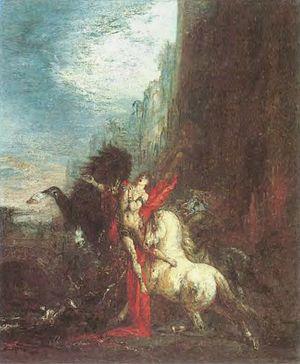
Un cheval carnivore est un cheval connu pour consommer une plus ou moins grande quantité de viande, ou d'autres produits carnés, dans son régime alimentaire. Ces attestations relèvent aussi bien de la mythologie, avec entre autres les juments de Diomède, que de récits vérifiés et plus contemporains. Il est possible que la capacité méconnue de certains chevaux à digérer la viande provienne de leur histoire évolutive.
Diomède dévoré par ses chevaux est le nom de trois tableaux du peintre français Gustave Moreau. La première version, à l'huile sur toile, est réalisée en 1865 pour le musée des beaux-arts de Rouen. Une version différente a l'aquarelle est peinte l'année suivante, puis une troisième, à l'huile sur toile, en 1870. Par ailleurs, Moreau a réalisé de nombreux croquis préparatoires.